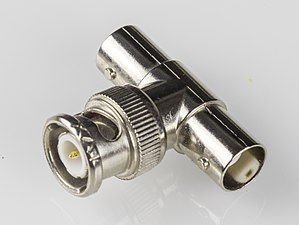
BNC-stik
BNC T-led - meget anvendt til 10Base2 (50 ohm).
BNC-stik er et elektrisk stik, som anvendes til radiofrekvenssignaler mindre end ca. 4 GHz og for spændinger mindre end 500V. Data for stikket varierer med fabrikant og med frekvensen.